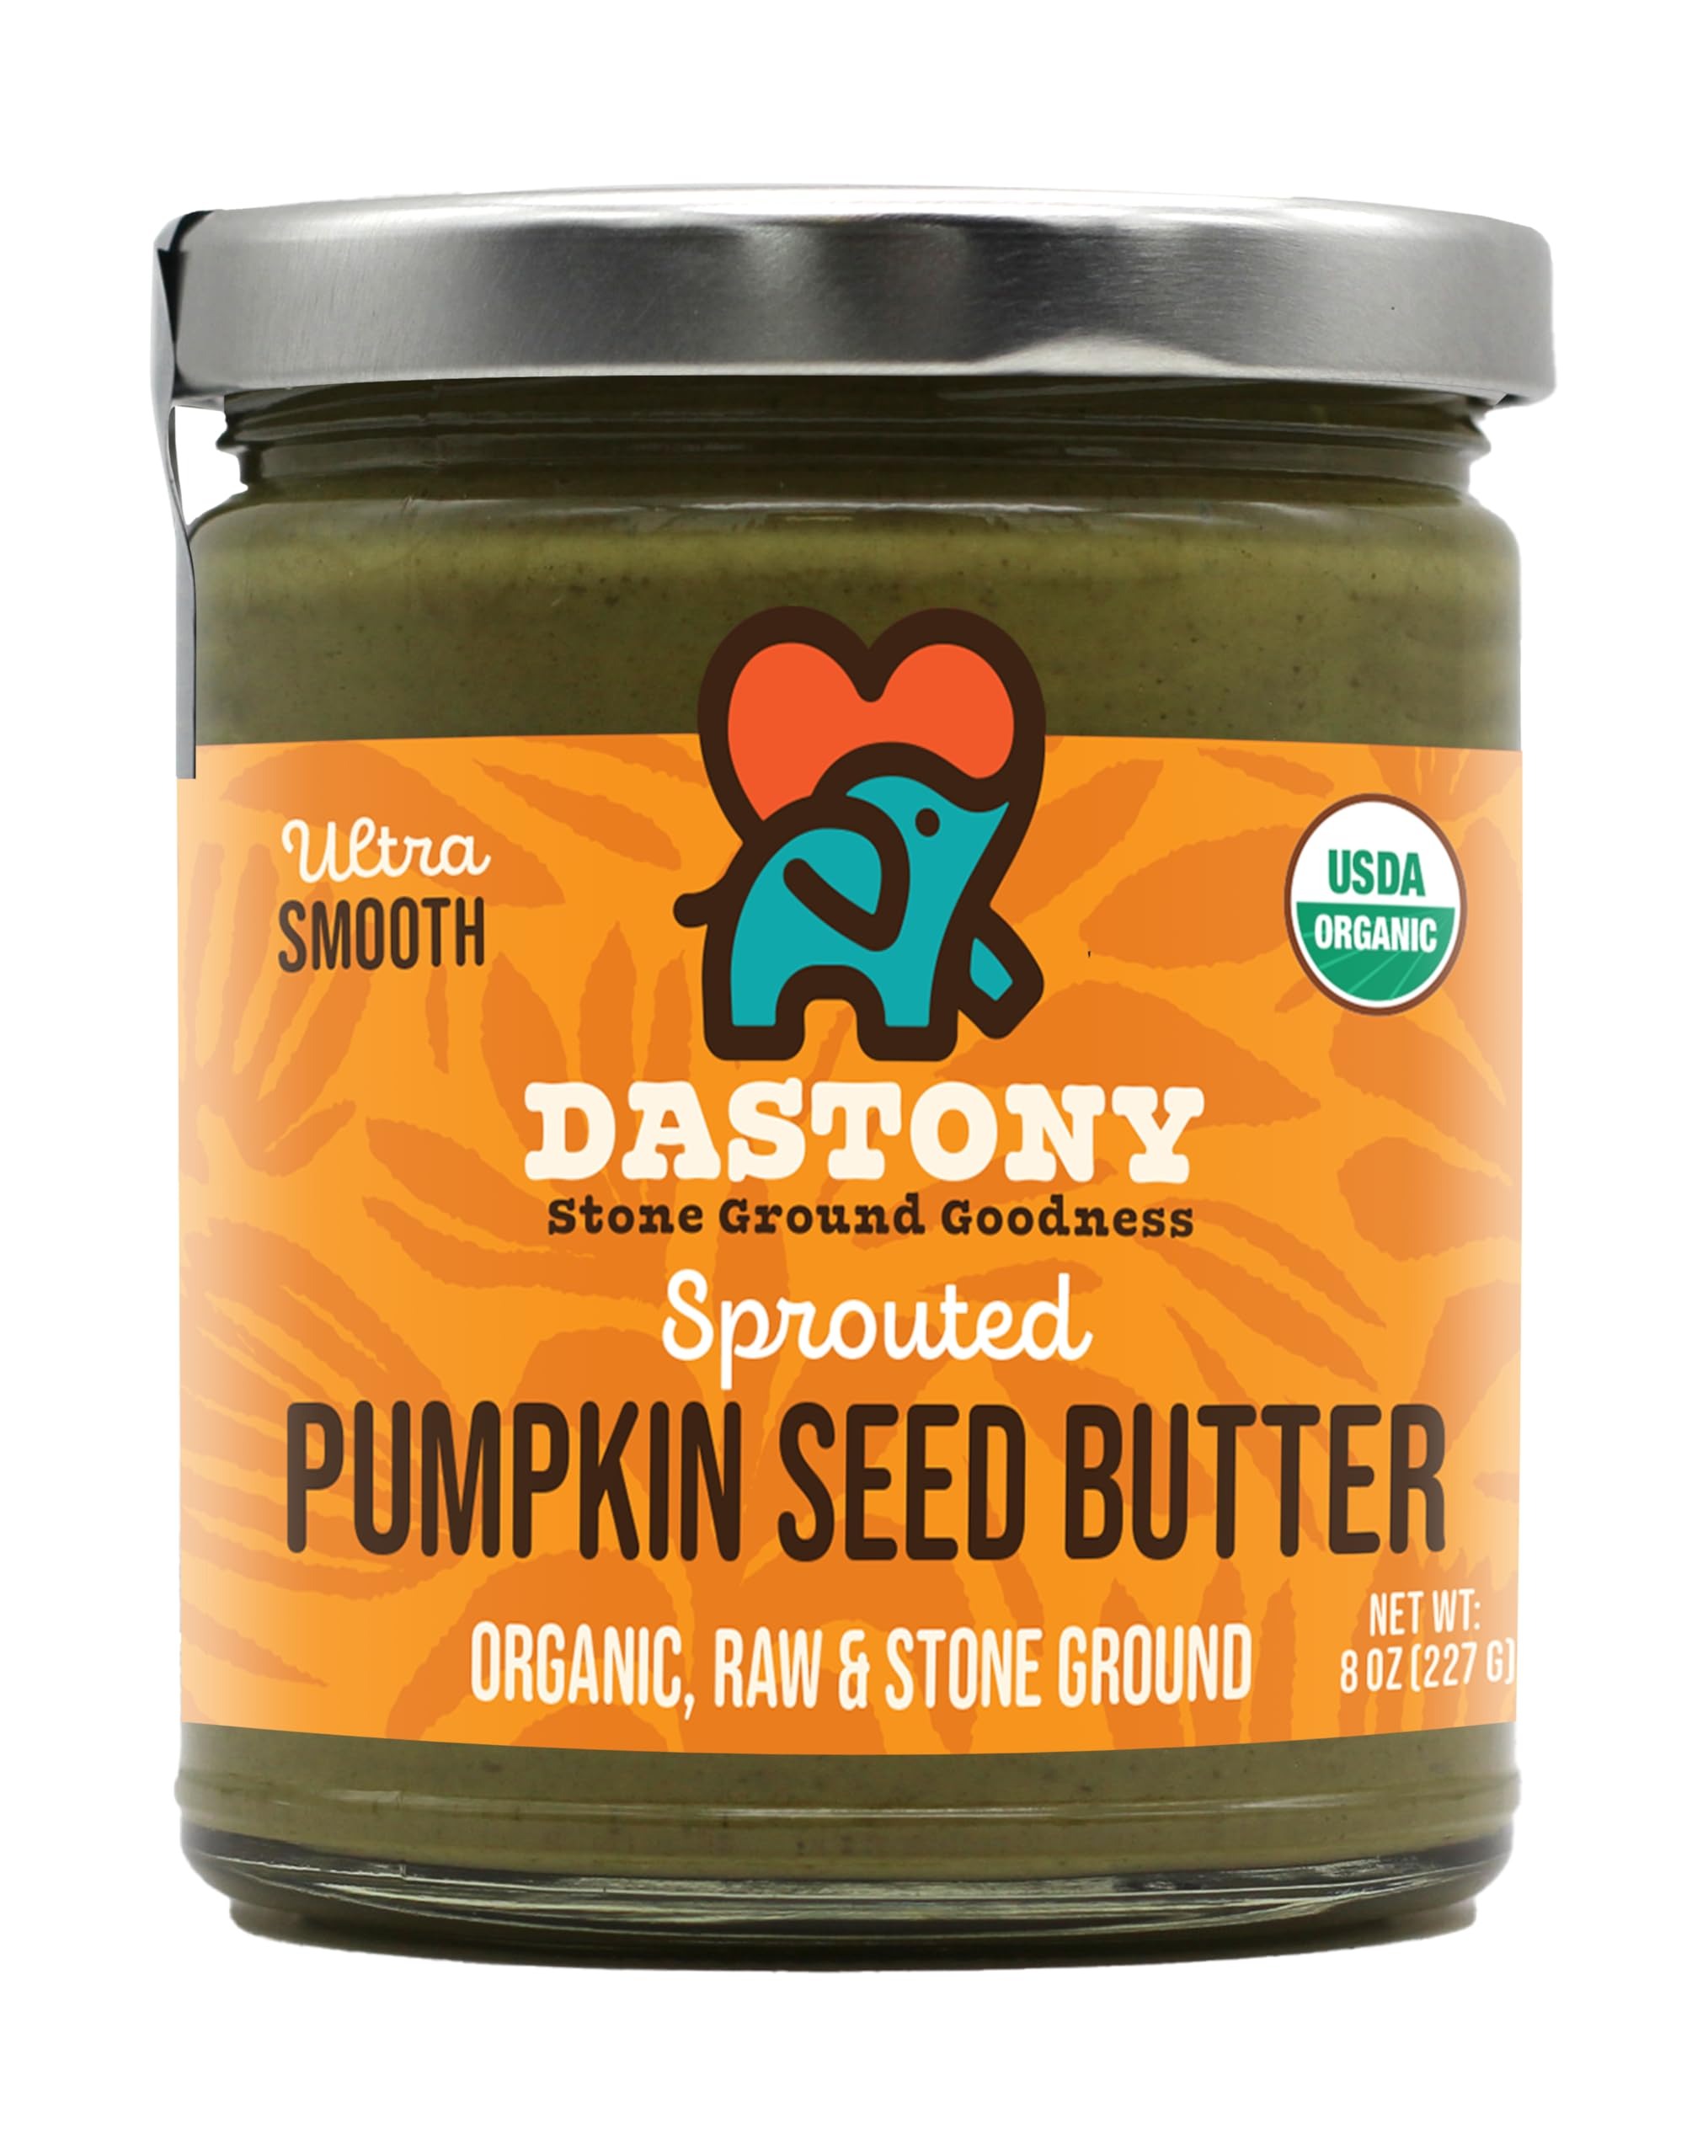
Item Name: Dastony Organic Raw Sprouted Pumpkin Seed Butter, 8 oz | Only One Ingredient | Vegan, Paleo and Keto Friendly, Non GMO, Gluten-free - Pack of 1
Bullet Point 1: Only One Premium Organic Ingredient: Crafted from carefully selected sprouted pumpkin seeds, our butter ensures the highest quality and nutritional value.
Bullet Point 2: Wholesome Nutritional Profile: Sprouted Pumpkin Seed Butter offers a rich source of essential nutrients, including protein, healthy fats, vitamins, and minerals, to support a balanced diet.
Bullet Point 3: Artisanal Sprouting Process: Our artisanal sprouting process enhances the seeds' nutritional bioavailability and flavor, resulting in a butter that is both nutritious and delicious.
Bullet Point 4: Versatile Culinary Companion: Whether spread on toast, blended into smoothies, or used as a dip for snacks, Sprouted Pumpkin Seed Butter adds a delightful nutty flavor and creamy texture to a variety of dishes.
Bullet Point 5: USDA Organic, stone ground, vegan, raw, dairy-free, soy-free, paleo, kosher, and gluten-free.
Value: 8.0
Unit: Ounce

Price: 12.405